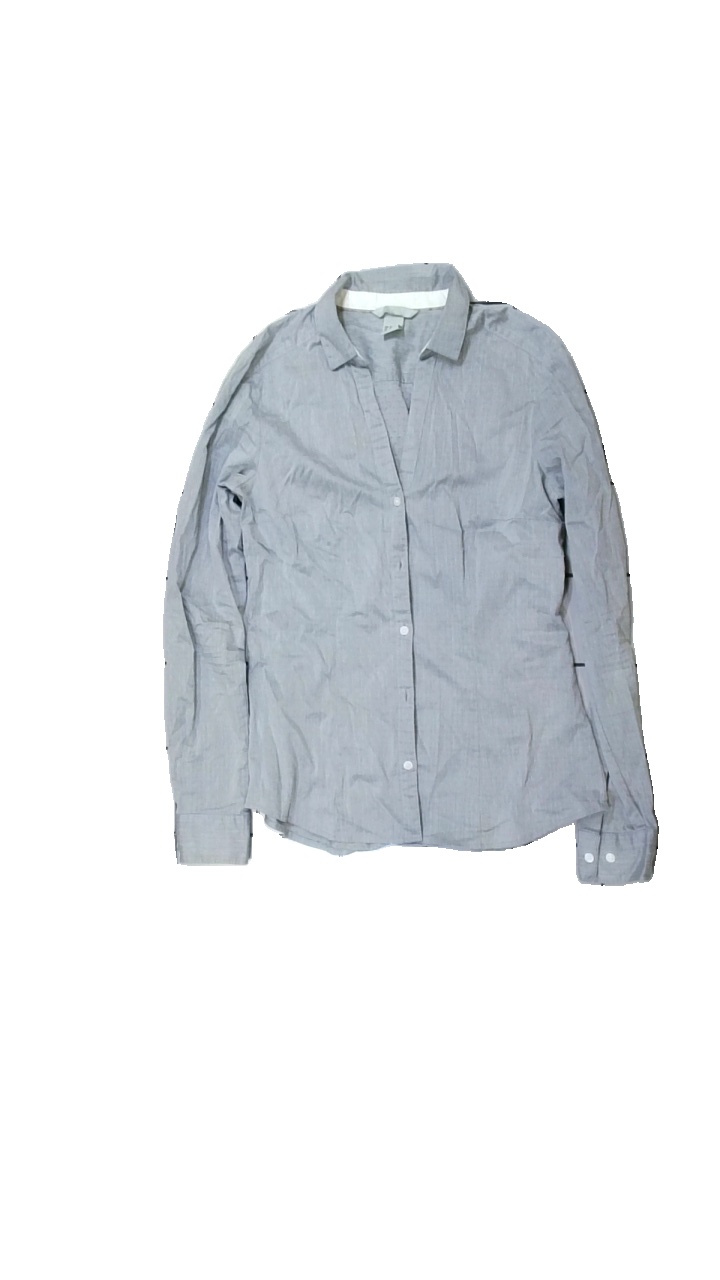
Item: Shirt (Ladies)
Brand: H&m
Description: prickig skjorta, med gul krage
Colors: Grey, White
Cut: Regular
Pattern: Dots
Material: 54% nylone 46% cotton
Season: All
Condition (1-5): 3
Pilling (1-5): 5
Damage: gul krage
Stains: Major
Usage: Export
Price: <50